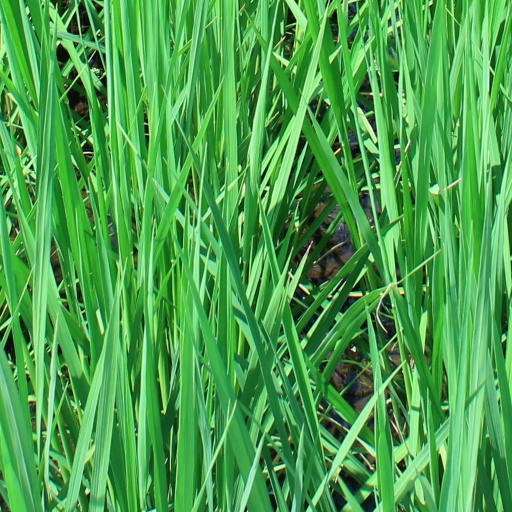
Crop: rice